Gürcü Mehmed Pasha

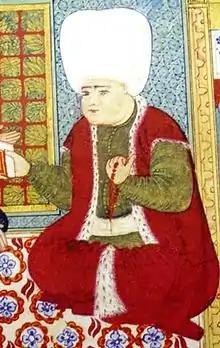

Gürcü Mehmed Pasha (died 1665, Buda) was an Ottoman statesman. He was grand vizier of the Ottoman Empire between 27 September 1651 and 20 June 1652.